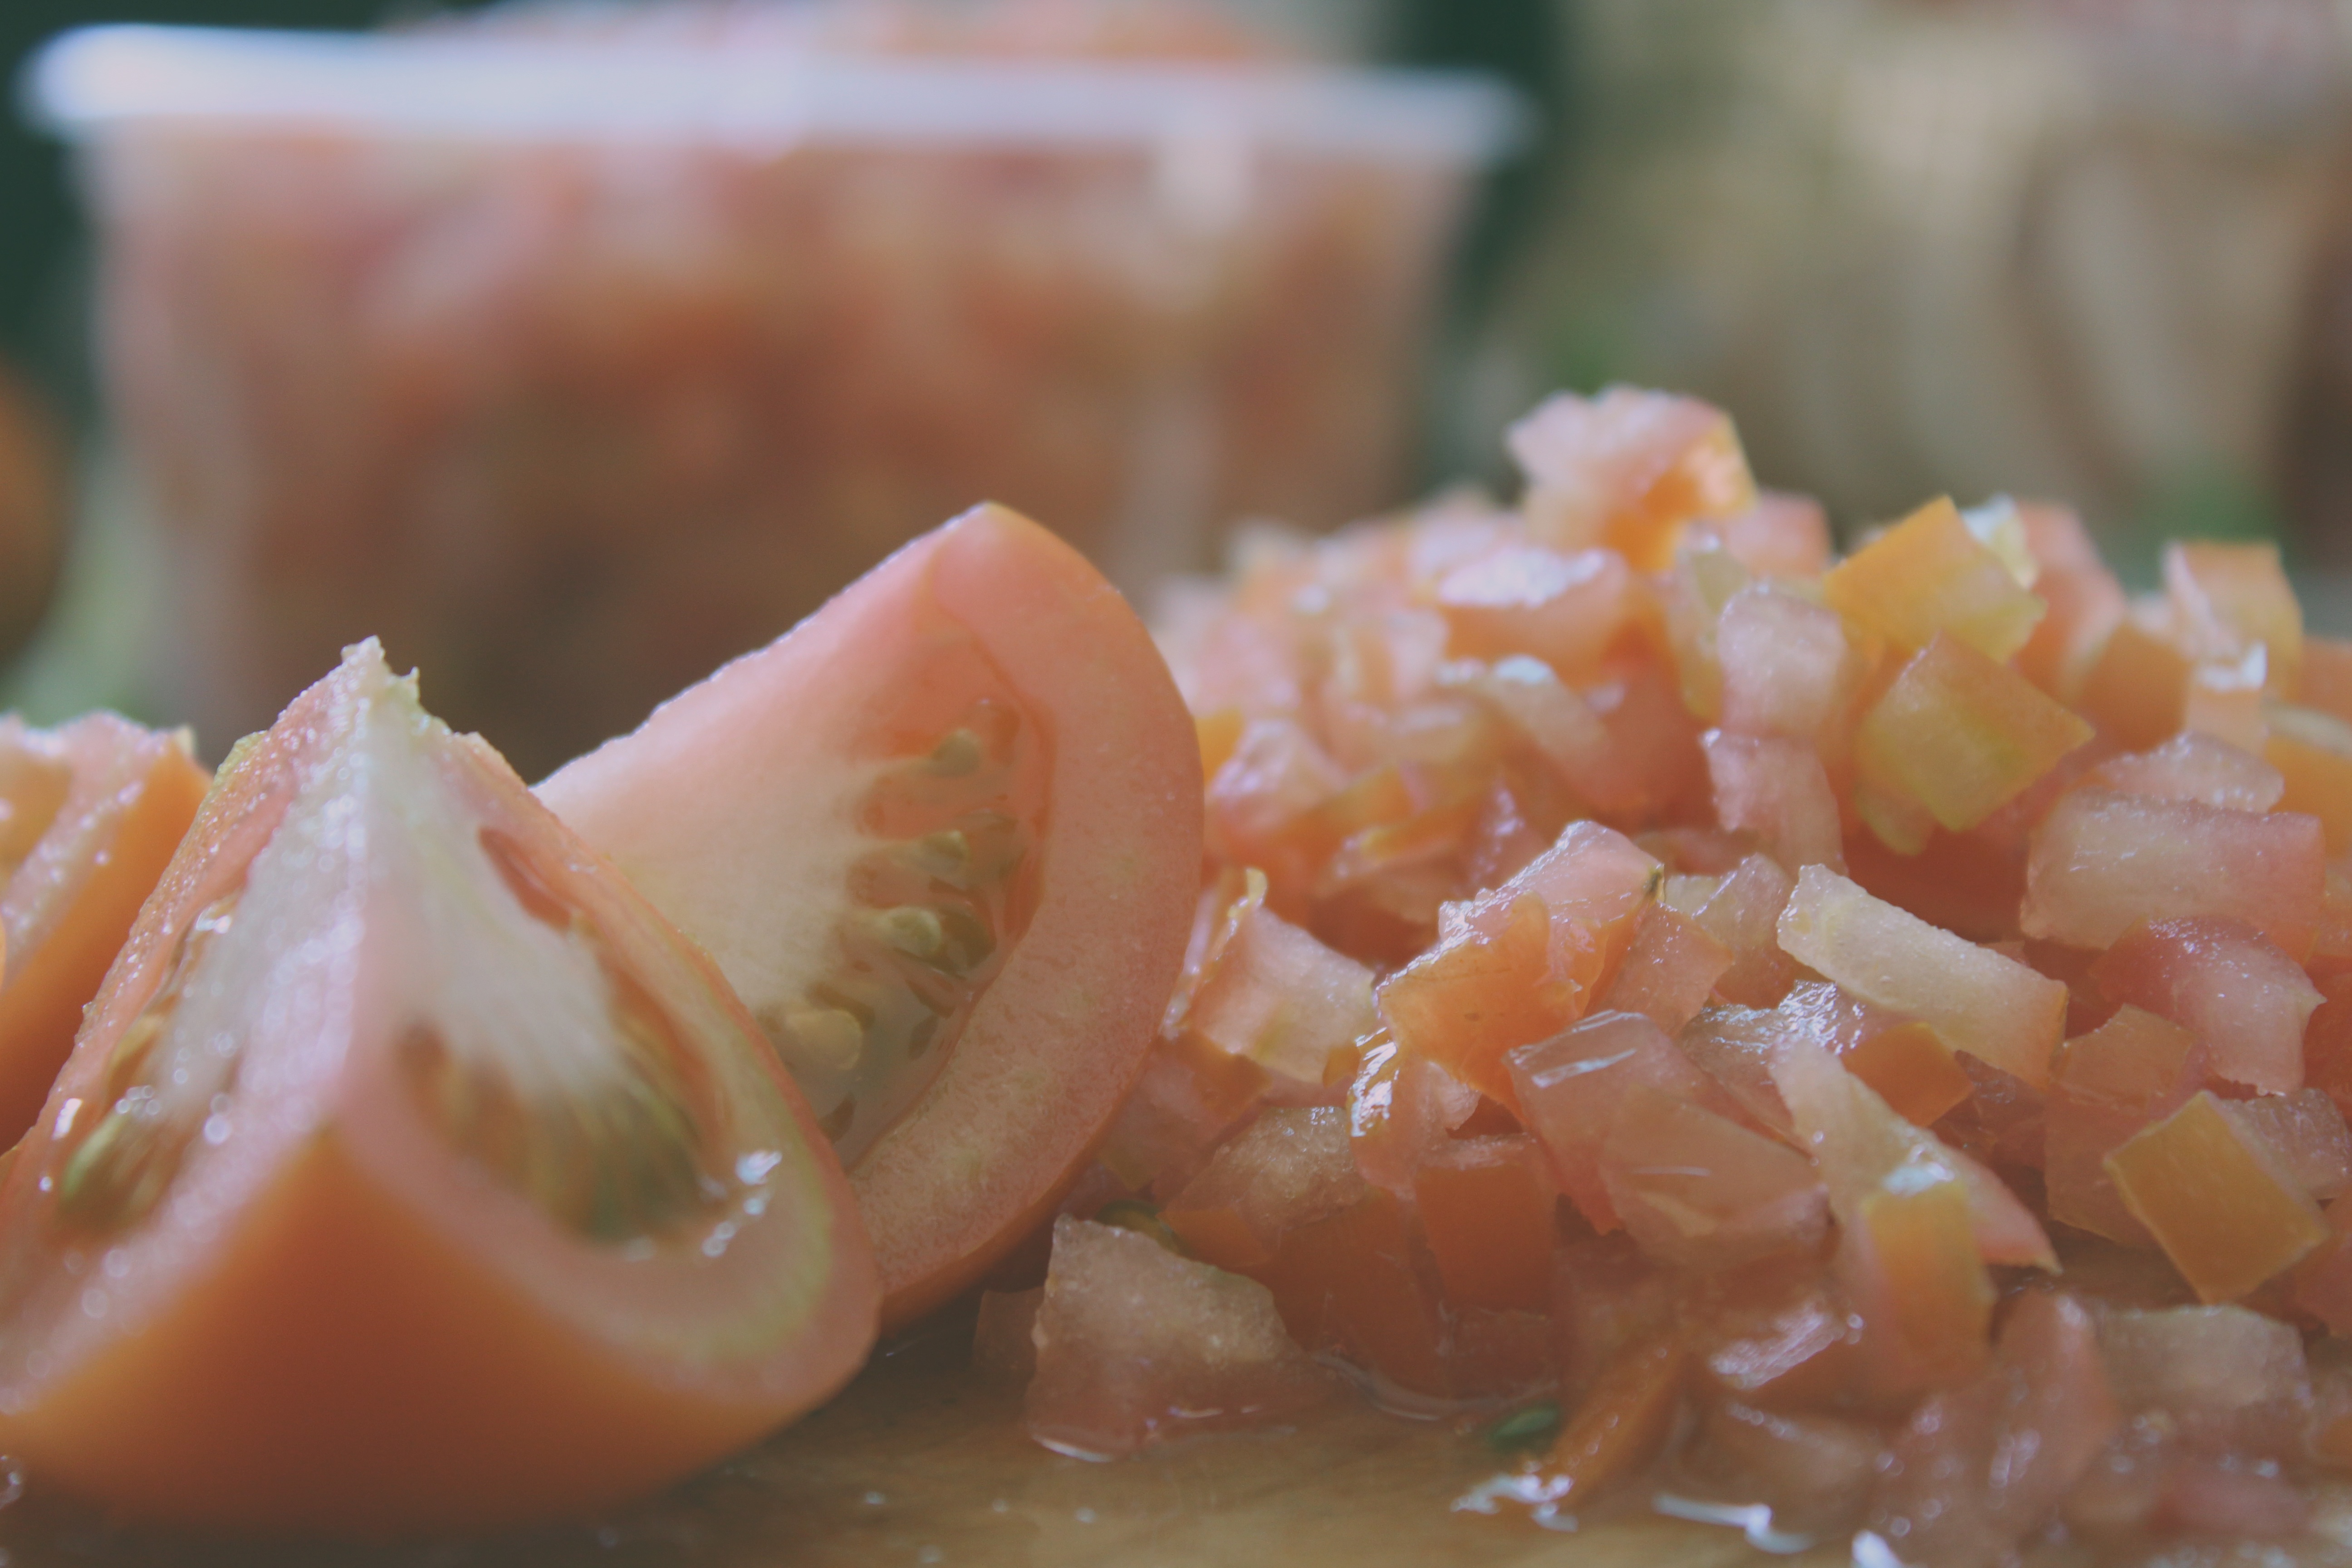
plant, fruit, dish, food, produce, vegetable, seafood, fish, cuisine, flowering plant, smoked salmon, land plant